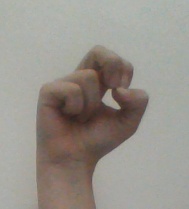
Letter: gaaf